Mohawk language

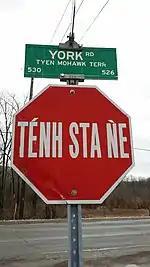
Mohawk language stop sign

The Mohawk language is currently classified as threatened, and the number of native speakers has continually declined over the past several years.